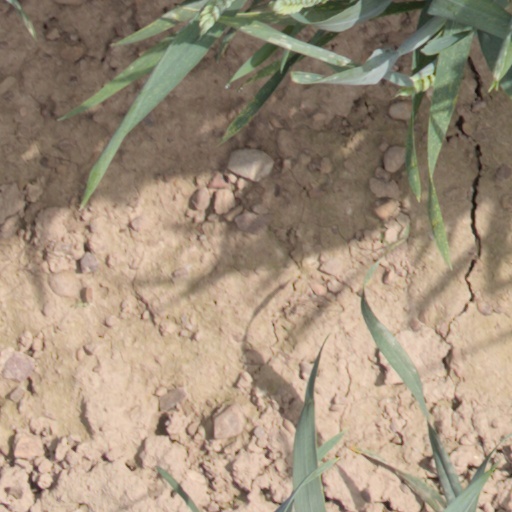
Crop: wheat